Maulusmuhle railway station

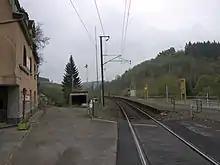
Maulusmuhle station platforms

Maulusmuhle railway station was a railway station serving Maulusmuhle, in the commune of Weiswampach, in northern Luxembourg. It was operated by the Société Nationale des Chemins de Fer Luxembourgeois, the state-owned railway company.